Joseph Bernardo

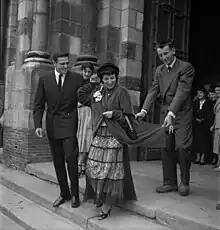
Marriage of Simone Turck and Bernardo (Toulouse, 1952)

Joseph Bernardo (31 May 1929 – 6 December 2023) was a French swimmer and Olympic medalist.